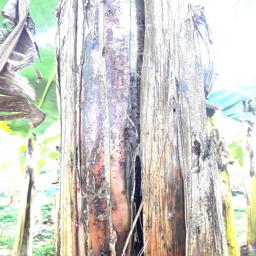
Label: PSEUDOSTEM WEEVIL